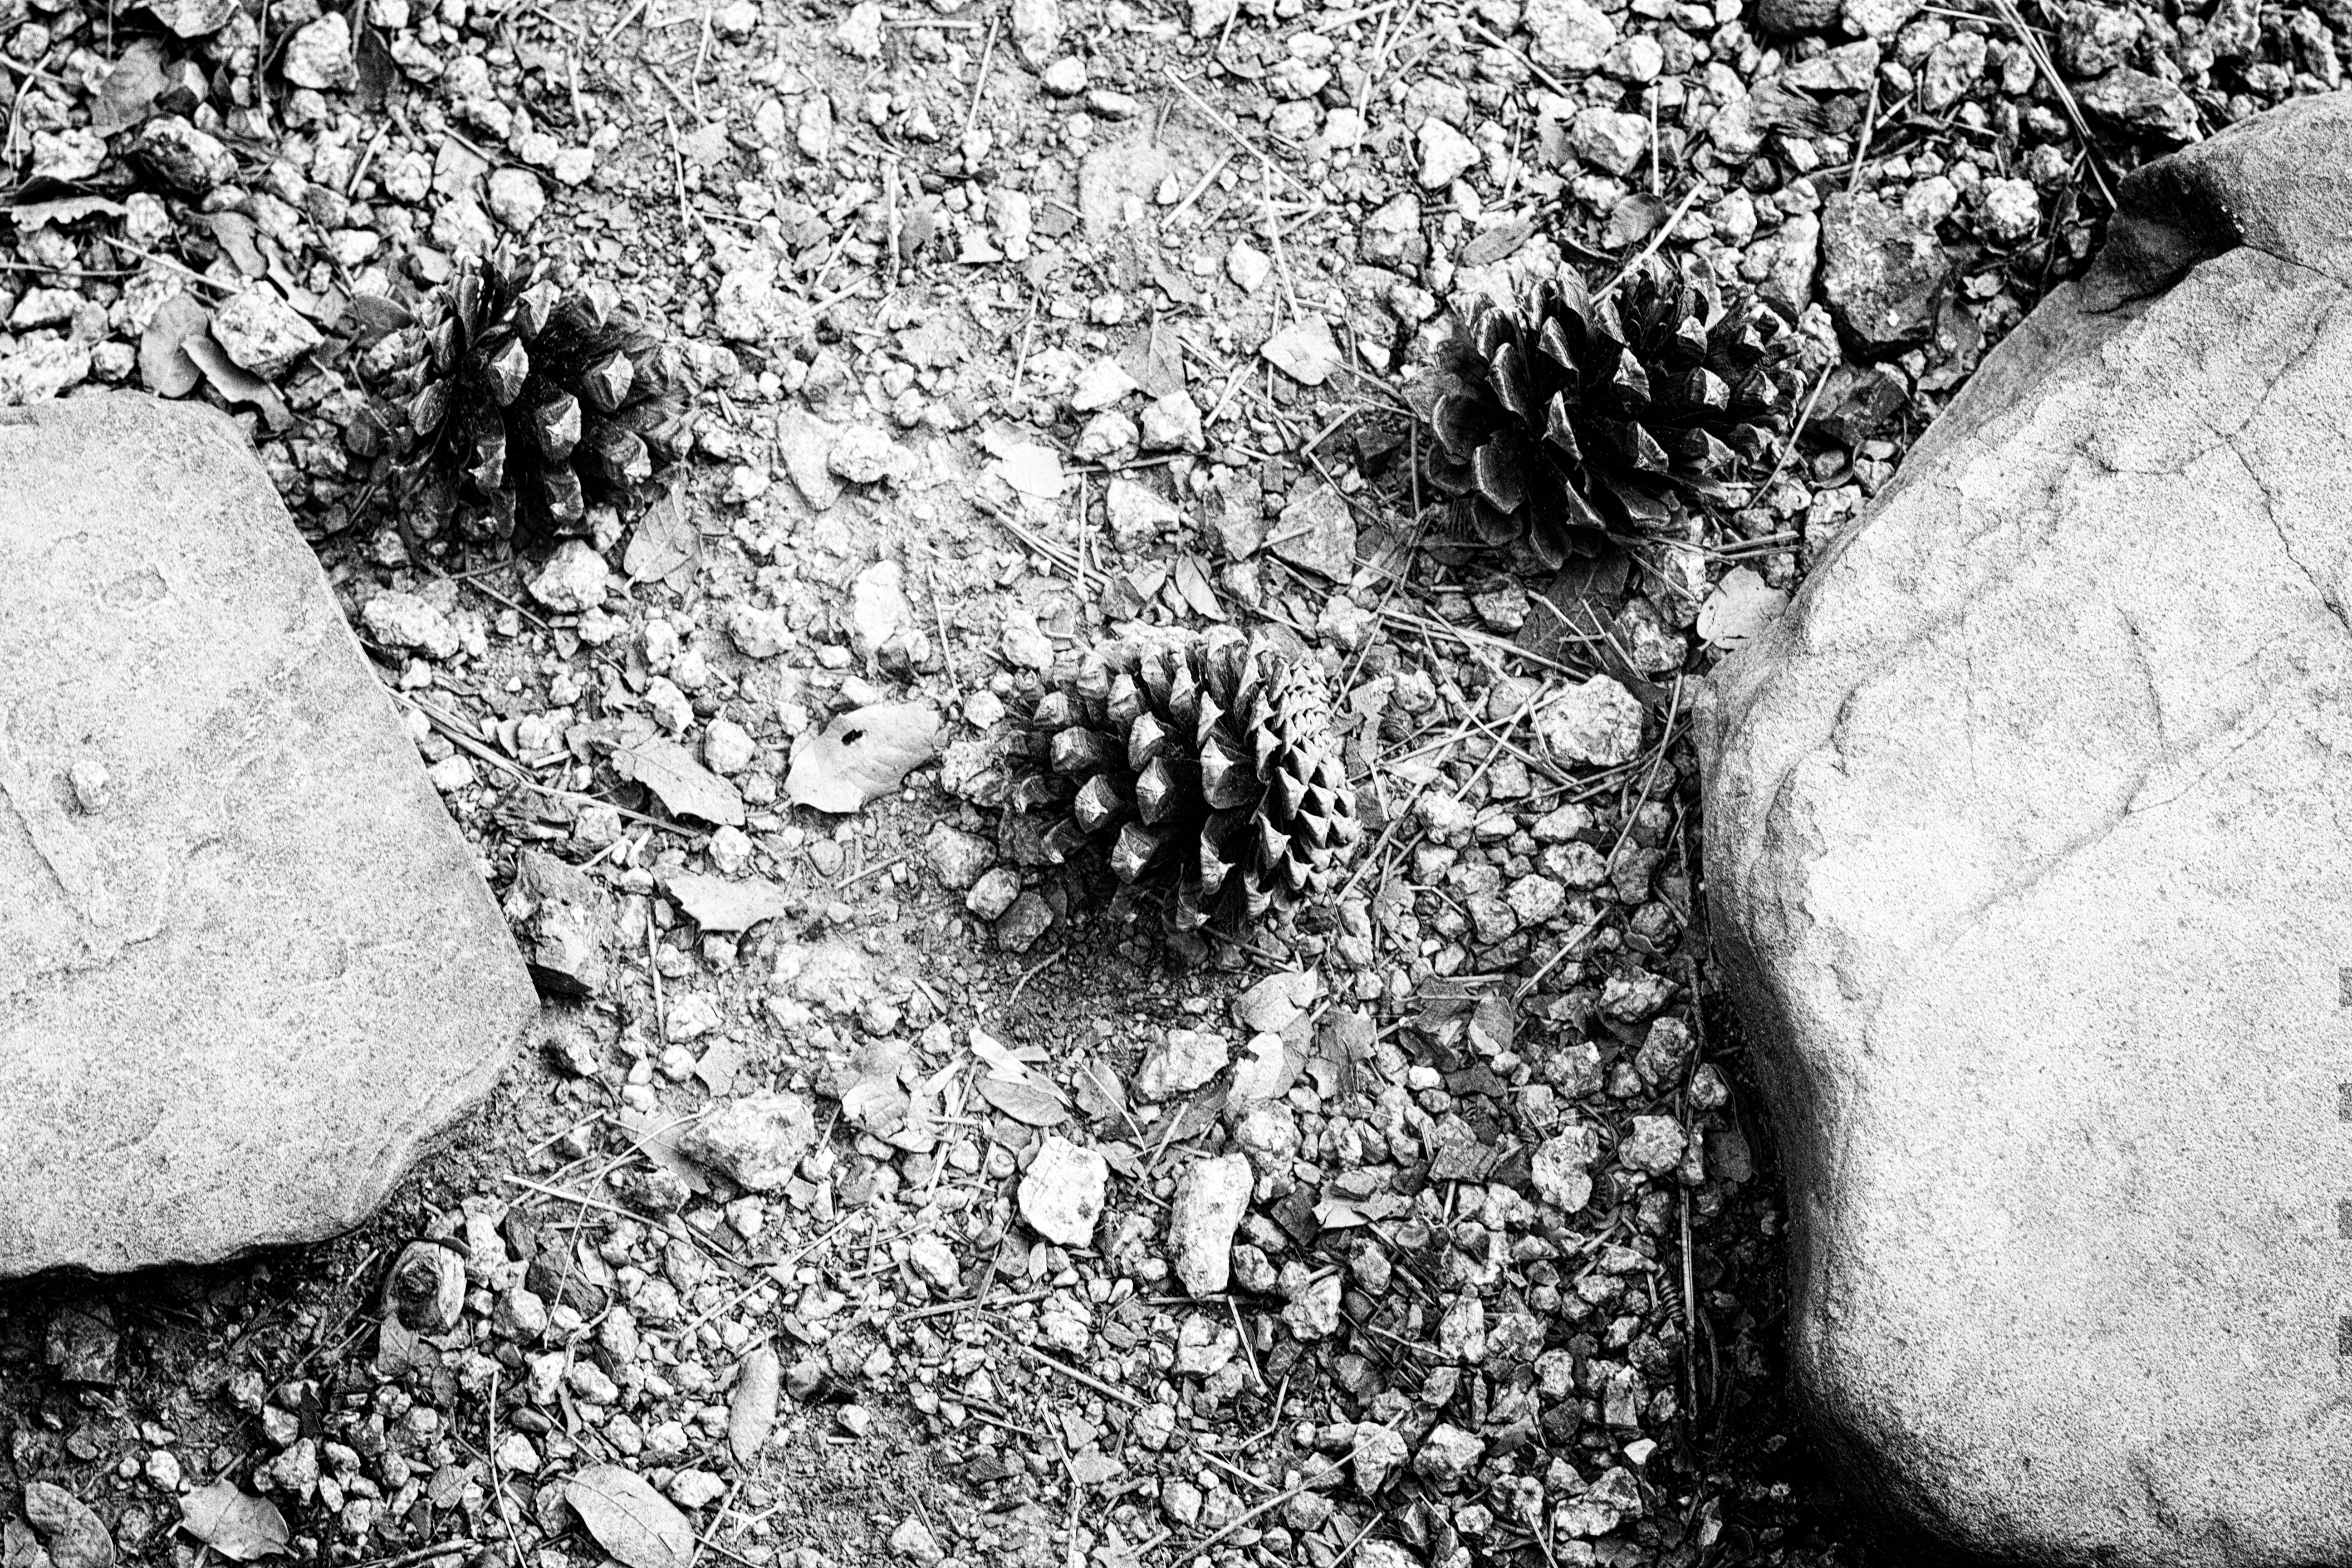
tree, rock, black and white, white, photography, texture, trunk, soil, monochrome, bw, drawing, monochrome photography